Dodge Polara

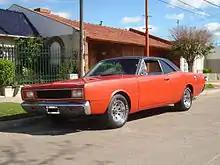
A Dodge Polara GTX coupé in Argentina with the hardtop option and premium orange paint

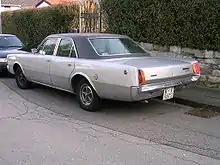
Spanish-market 3700 GT version

An automobile magazine, "Corsa", road-tested a Polara GTX coupé with a V8 rated at at 4,400 rpm, at 2,600 rpm and 8.5:1 compression ratio. It reached a top speed of 189 km/h (117 mph), and reached 0–100 km/h (0–62 mph) in 10.2 seconds.